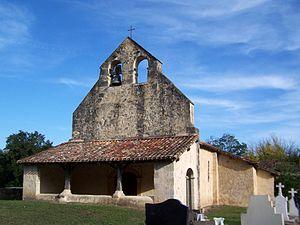
Église Saint-Laurent d'Artiguevieille de Cudos (Gironde, France)
Cudos est une commune du Sud-Ouest de la France, située dans le département de la Gironde, en région Nouvelle-Aquitaine.